Casio F-91W

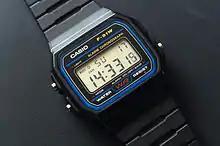
Casio F-91W, in regular timekeeping mode and using the 24-hour display option. The watch is currently set to sound the alarm and hourly chime

The time or date is adjusted by pressing the lower left button three times to bring the watch to time adjustment mode. The top left button is used to cycle through seconds, hours, minutes, month, date, day and normal mode. The right button is used to adjust the flashing value displayed. Unlike any other value, the seconds can only be zeroed. Should this happen before 30 seconds, the watch will zero in at the beginning of the current minute. After 30 seconds it will start the next minute as displayed. When the adjustments are finished, the bottom left button can be pressed once to return the watch to normal mode.